Jean-Siméon Domon

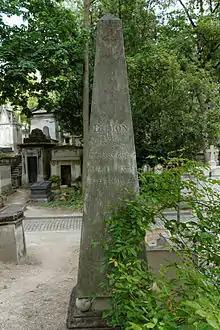
Grave obelisk of Jean Simeon Domon in the Père-Lachaise Cemetery, Paris.

Jean Siméon Domon (2 March 1774 in Leforest, Maurepas – 5 July 1830 In Paris), was a French cavalry officer during the French Revolutionary and Napoleonic Wars.